William Borah

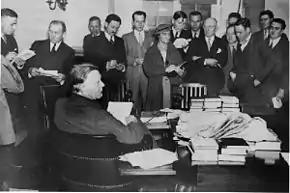
Borah (seated) holds a press conference, 1935

Borah ran for the Republican nomination for president in 1936, the first from Idaho to do so. His candidacy was opposed by the conservative Republican leadership. Borah praised Roosevelt for some of his policies, and deeply criticized the Republican Party. With only 25 Republicans left in the Senate, Borah saw an opportunity to recast the Republican Party along progressive lines, as he had long sought to do. He was opposed by the Republican organization, which sought to dilute his strength in the primaries by running state favorite son candidates in order to ensure a brokered convention. Despite being easily the leading primary vote-getter, Borah managed to win only a handful of delegates and took a majority of them in only one state, Wisconsin, where he had the endorsement of Senator Robert M. La Follette, Jr. Borah refused to endorse the eventual candidate, Kansas Governor Alf Landon (who was nominated at the 1936 Republican National Convention), leading some to believe Borah might cross party lines and support Roosevelt. Ultimately, as he had four years earlier, he chose to endorse neither candidate. Borah was on the ballot that fall in Idaho, seeking a sixth term in the Senate. For the first time since the people had been given the right to elect senators, the Democrats ran a serious candidate against him, Governor C. Ben Ross. Although Idahoans overwhelmingly voted for Roosevelt, who won every state except Maine and Vermont, Borah still took over sixty percent of their votes in his re-election bid.